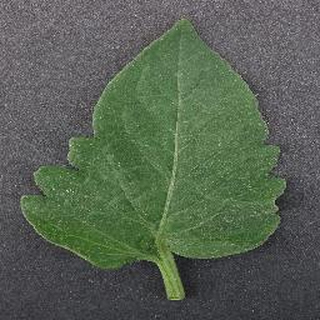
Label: healthy_tomato